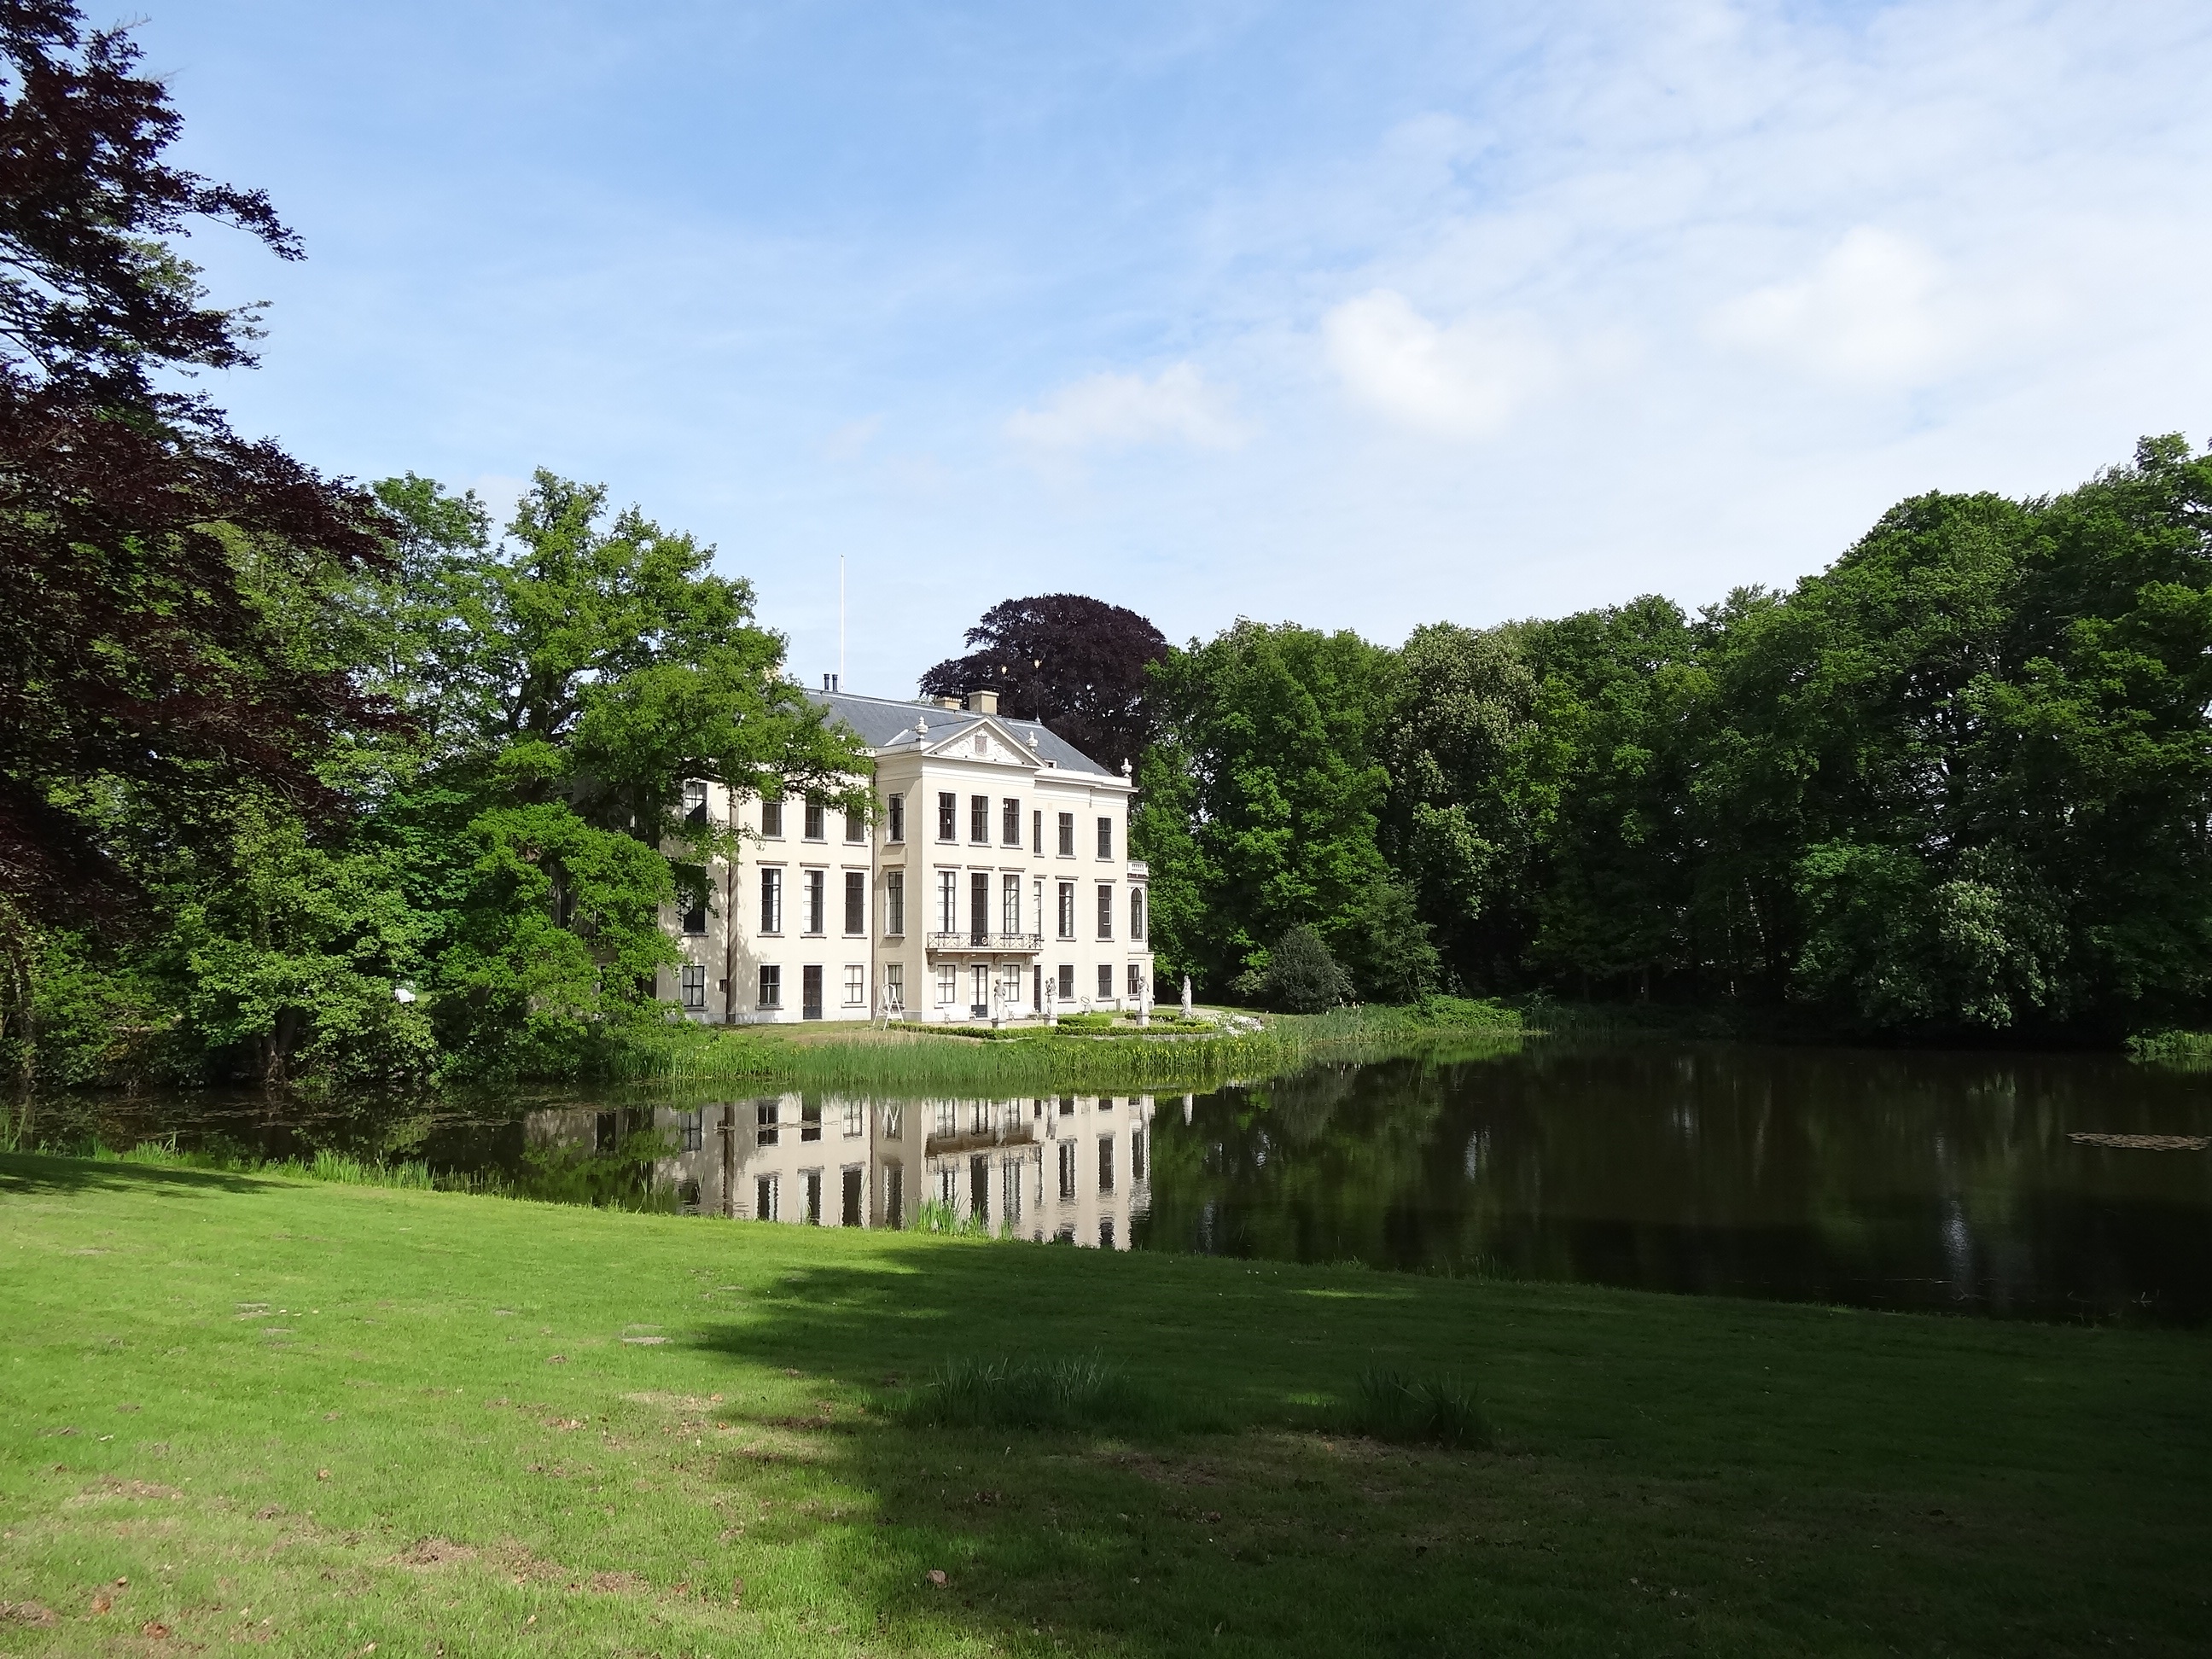
landscape, tree, water, nature, architecture, sun, manor, house, air, building, chateau, home, pond, reflection, castle, blue, garden, trees, netherlands, clouds, homes, estate, more, rural area, outdoor place